Battle of Buzenval (1871)

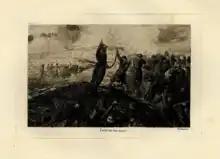

The (Second) Battle of Buzenval, also known as the Battle of Mont Valérien, was part of the siege of Paris during the Franco-Prussian War. On 19 January 1871, the day after Wilhelm I was proclaimed German Emperor, Louis Jules Trochu attacked the Germans west of Paris in Buzenval Park. The attackers seized the town of Saint-Cloud, coming close to the new Emperor's headquarters at Versailles. Trochu was able to maintain his position at St. Cloud for most of the day, but the failure of other French forces to hold their positions left him isolated and the Crown Prince's army was able to force Trochu's salient back into Paris by the next day. This was the last effort to break out of Paris. Trochu turned over command of the Paris defenses to Joseph Vinoy who negotiated the surrender of the city ten days later.